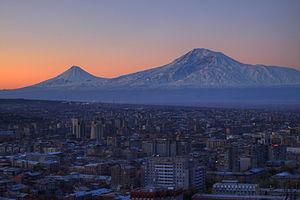
Le mont Ararat, en turc Ağrı Dağı ; en arménien Արարատ ; en kurde Çiyayê Agirî, appelé Masis par les Arméniens, les Hellènes et les Hébreux, est le sommet le plus élevé de Turquie. Ce volcan au sommet recouvert de neiges éternelles se situe sur le haut-plateau arménien, à l'est du pays. Les sommets du Grand Ararat et du Petit Ararat s'élèvent dans la province d'Ağrı mais 35 % du volcan appartiennent à la province d'Iğdır.